Ma Chaochun

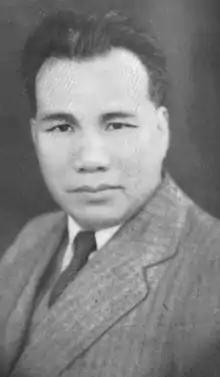
Ma Chao-chun as Mayor

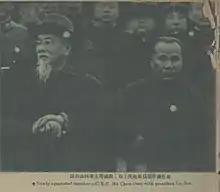
Ma Chao-chun in 1935 with Chinese President Lin Sen

Ma Chao-chun (Pinyin: "Mǎ Chāojùn"; 1886–1977) was the mayor of Nanjing in the period prior to the Battle of Nanking. On December 1, 1937, Ma Chao-chun ordered all Chinese citizens remaining in Nanjing to move into the Nanking Safety Zone. Ma fled the city on December 7, and the International Committee took over as the "de facto" government of Nanjing.